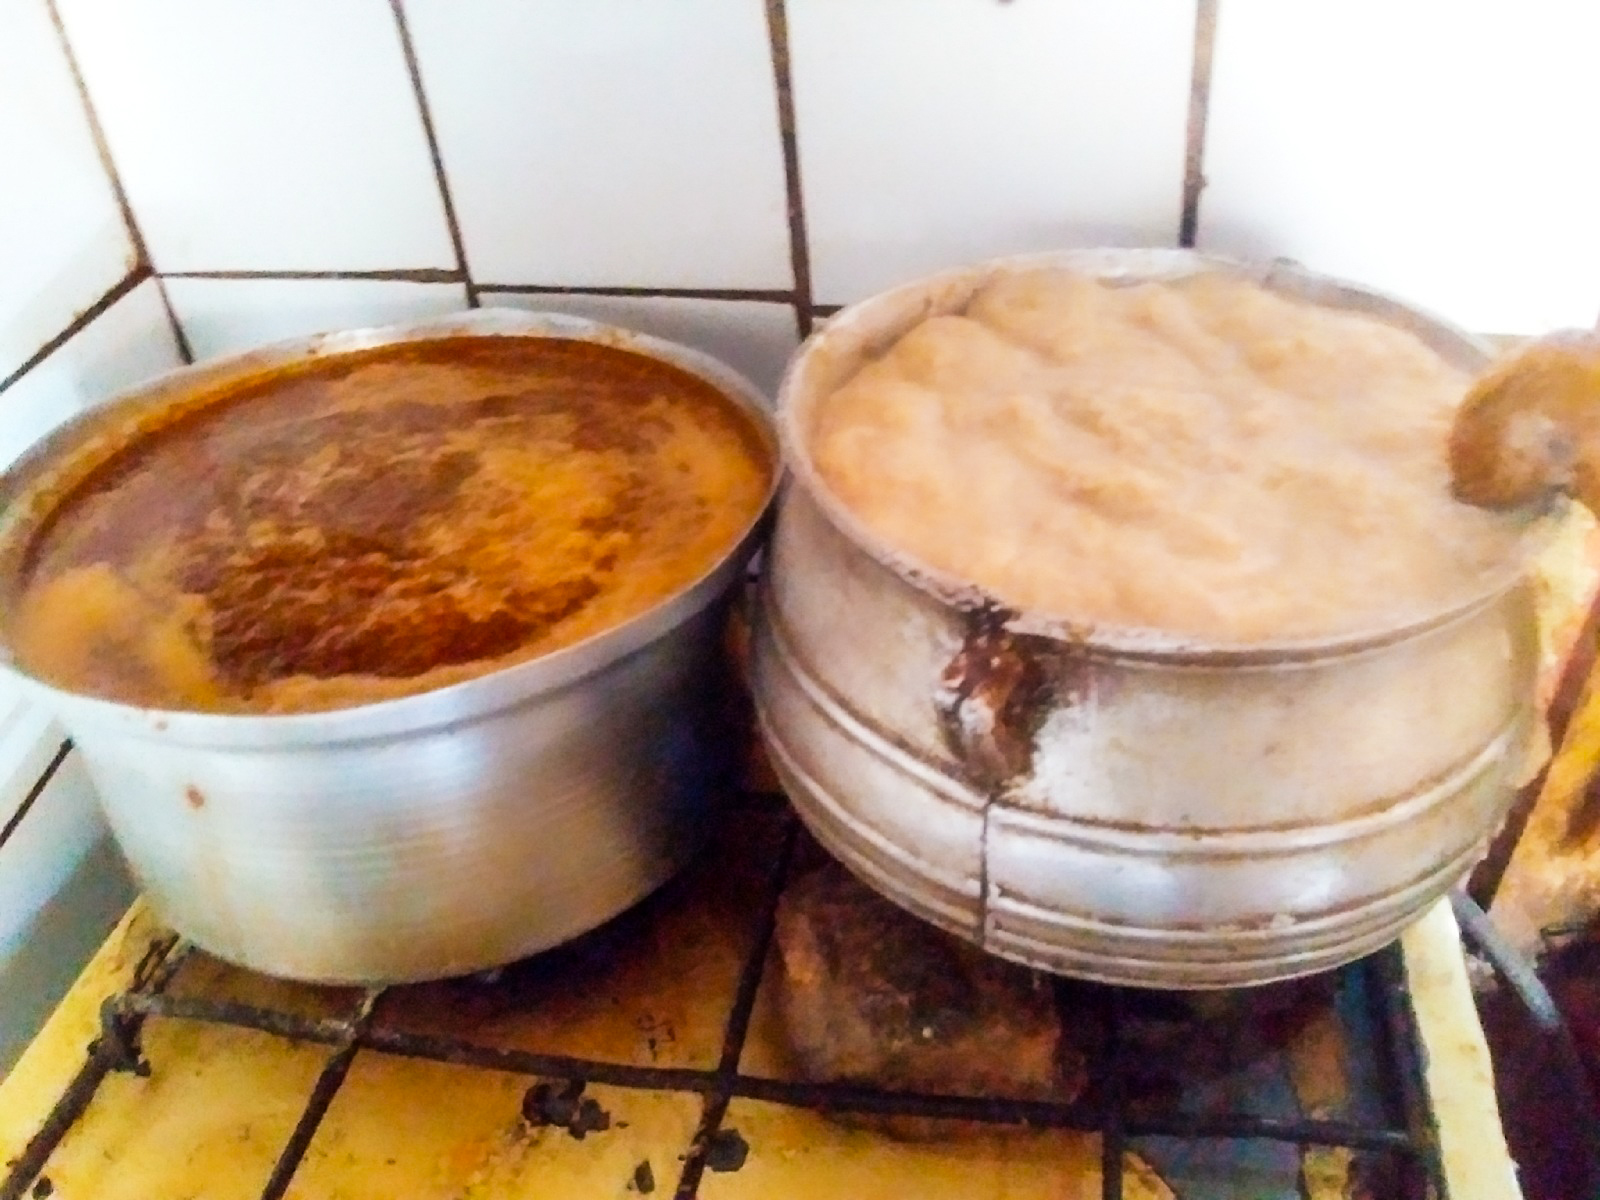
الوصف بالفصحى: مبنى إدارة الجمارك في ولاية الجزيرة
التصنيف: Uncategorized